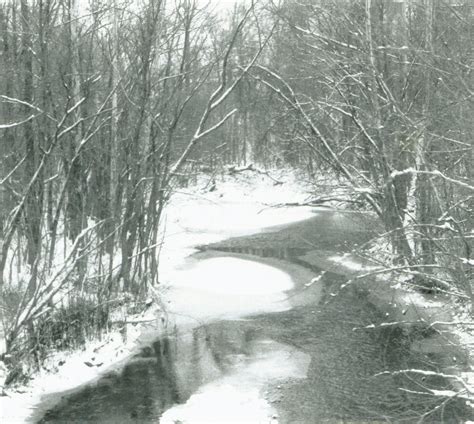
Weather: snow or frosty